School Zone Girls

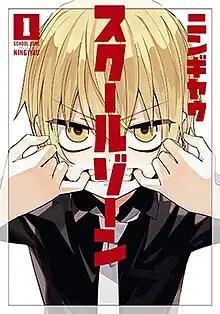
Japanese cover for Volume 1

is a Japanese "yuri" manga written and illustrated by Ningiyau. It is serialized online through Mag Garden's "MAGxiv" label on pixiv Comic from April 2, 2018, to October 10, 2022, after which the series went on hiatus. "School Zone Girls " follows the daily lives of two high school friends, Rei Yokoe and Kei Sugiura. It was licensed for an English-language release by Seven Seas Entertainment in 2020.